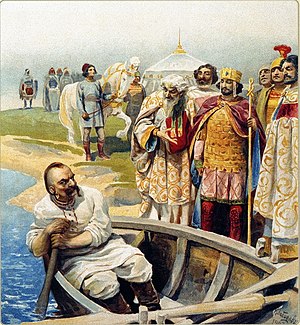
Khazarere / Tilbagegang og fald / Diplomatisk isolation og militær trussel
Svjatoslav (siddende i båden) som knuste khazar-khaganatet.